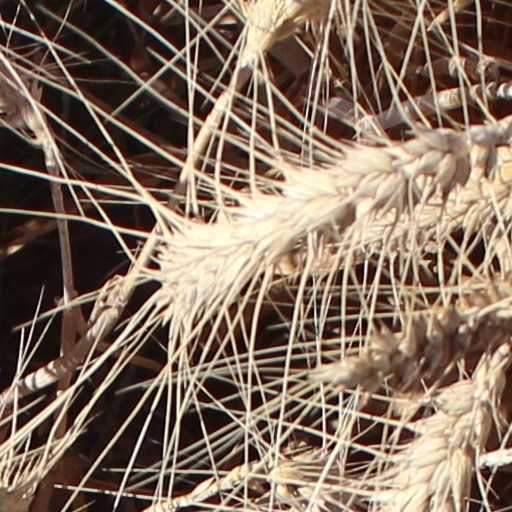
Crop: wheat